Grand Lodge of Ireland

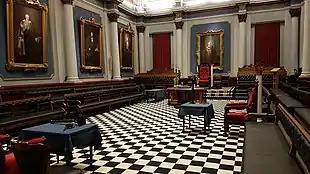
The Grand Lodge of Ireland, Dublin.

During the 18th century, individual Lodges had met at inns, taverns and coffee houses, while the meetings of the Grand Lodge generally took place in civic and guild buildings. During the early 19th century Grand Lodge began leasing buildings as semi-permanent Masonic facilities, for example, the Grand Lodge for a time held residence at No. 19, Dawson Street in Dublin which is the current home of the Royal Irish Academy. From Dawson Street, the Grand Lodge moved to Commercial Buildings on Dame Street until Grand Lodge along with most Metropolitan Lodges moved to a new, purpose-built facility on Molesworth Street. In 1869 the current, purpose-built headquarters of Irish Freemasonry, Freemasons' Hall on Molesworth Street, opened, housing dramatically decorated Lodge rooms, a library, museum, offices and dining areas.